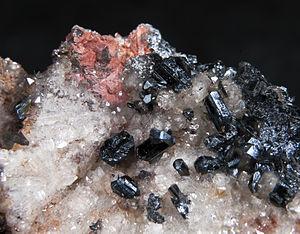
Goethite sur quartz Localité
La goethite est une espèce minérale, variété d'oxyhydroxyde de fer(III), polymorphe α du composé FeO avec des traces de Mn et H₂O. Les cristaux sont relativement rares, striés sur {001}, mais peuvent atteindre 45 cm.
L’oxyhydroxyde de fer(III), ou oxohydroxyde de fer(III), est un composé chimique de formule FeO sous forme anhydre. Il s'agit d'un oxyde hydroxyde de fer à l'état d'oxydation +3. Il existe également sous forme hydratée FeO·nH₂O ; le monohydrate FeO·H₂O peut également être décrit comme l'hydroxyde de fer(III) Fe(OH)₃, et est également appelé oxyde de fer hydraté ou oxyde de fer jaune.